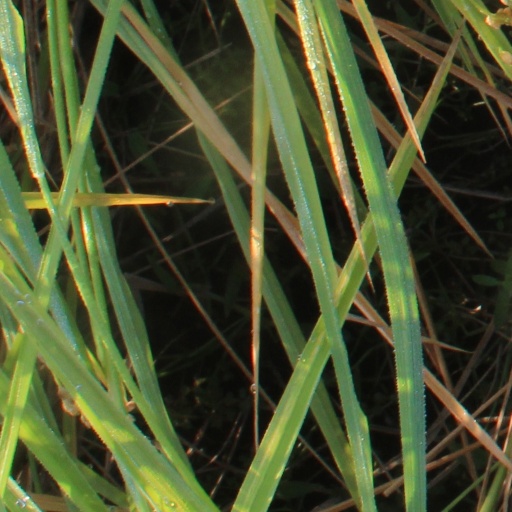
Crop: rice